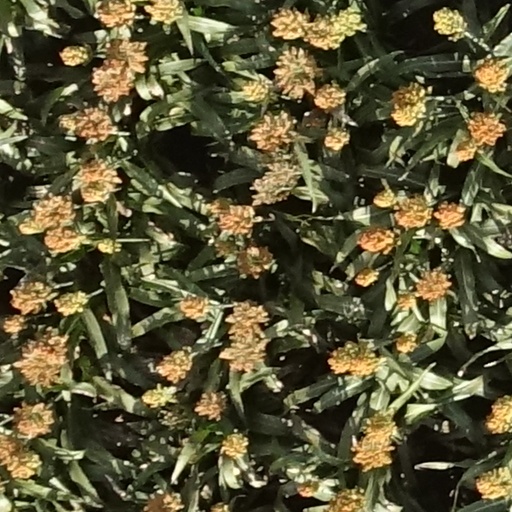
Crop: sorghum